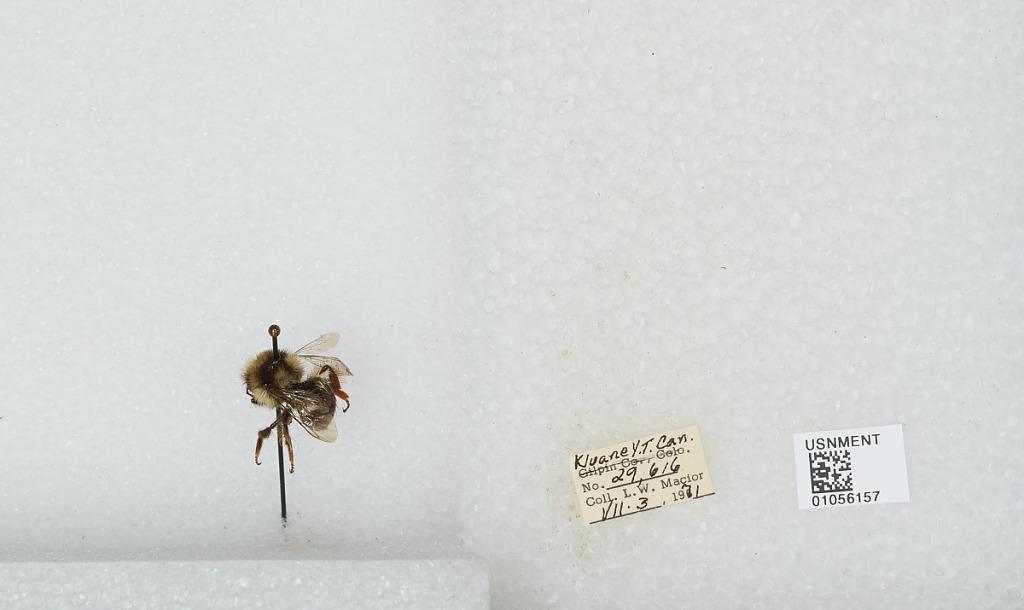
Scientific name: Bombus bifarius nearcticus
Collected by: L. Macior
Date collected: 1971-7-3
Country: Canada
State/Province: Yukon Territory
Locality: Kluane
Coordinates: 60.75, -139.5